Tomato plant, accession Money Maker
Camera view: vertical (180 deg); turntable rotation: 210 degrees
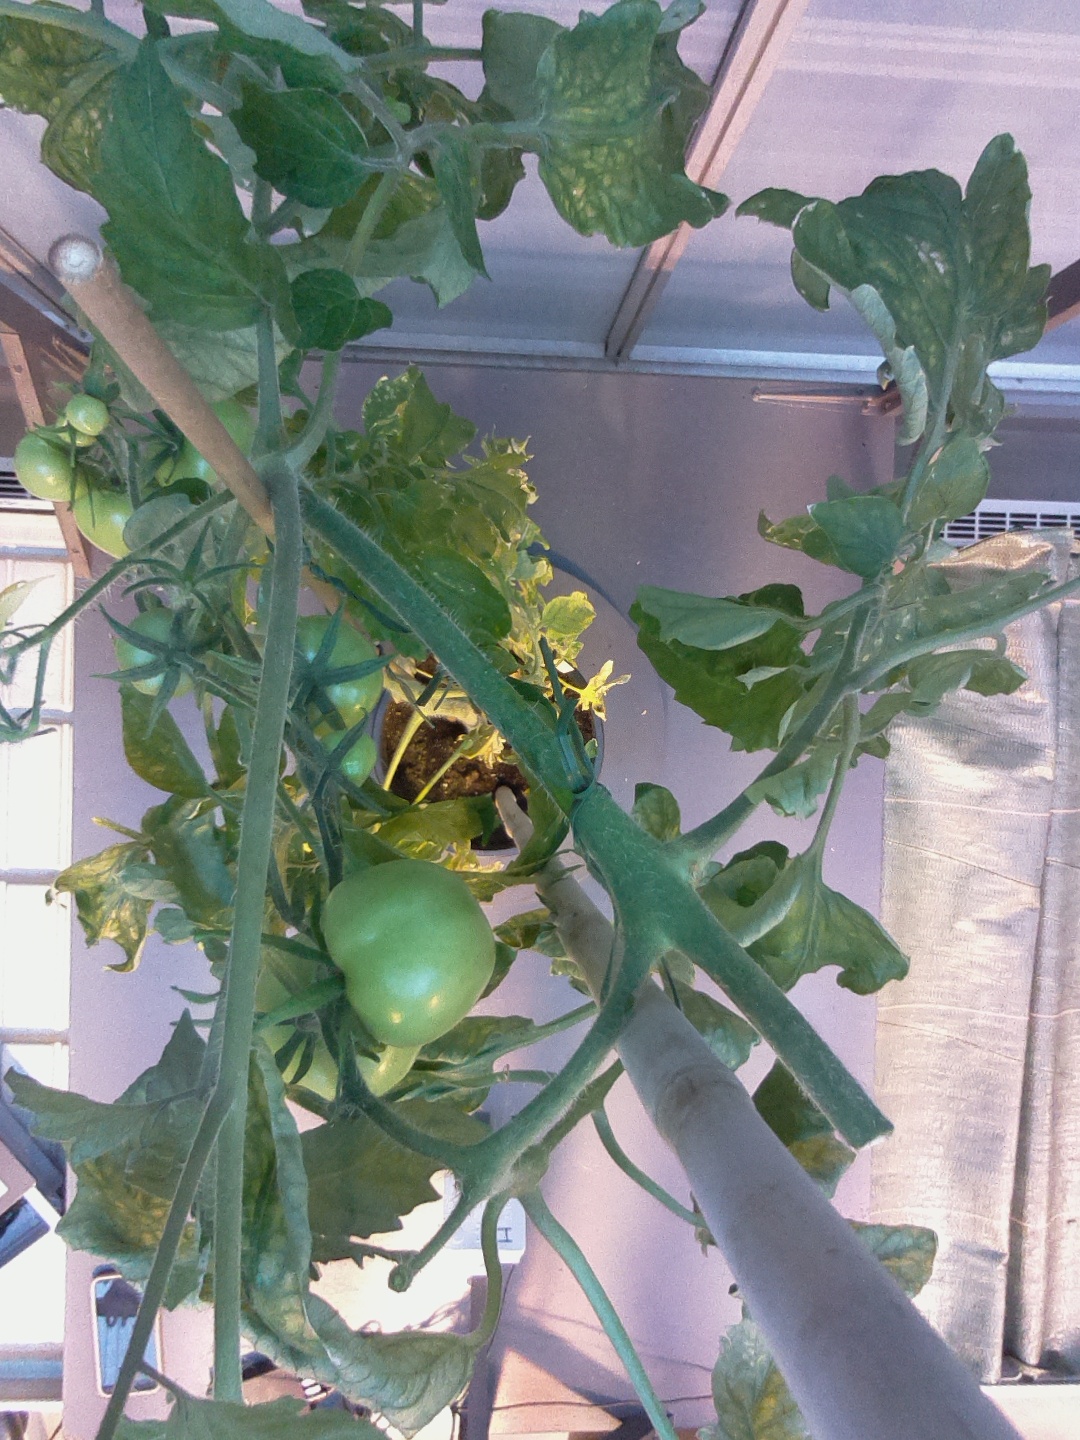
BBCH growth stage 79: 90% -100% of final fruit size